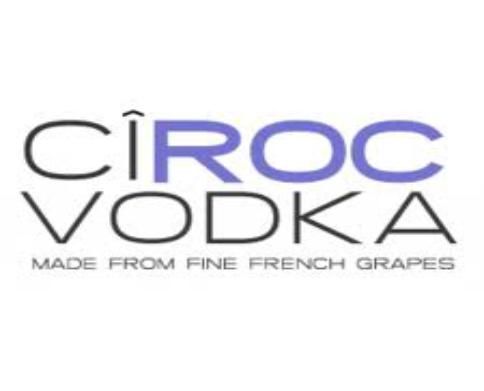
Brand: Ciroc
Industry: Necessities